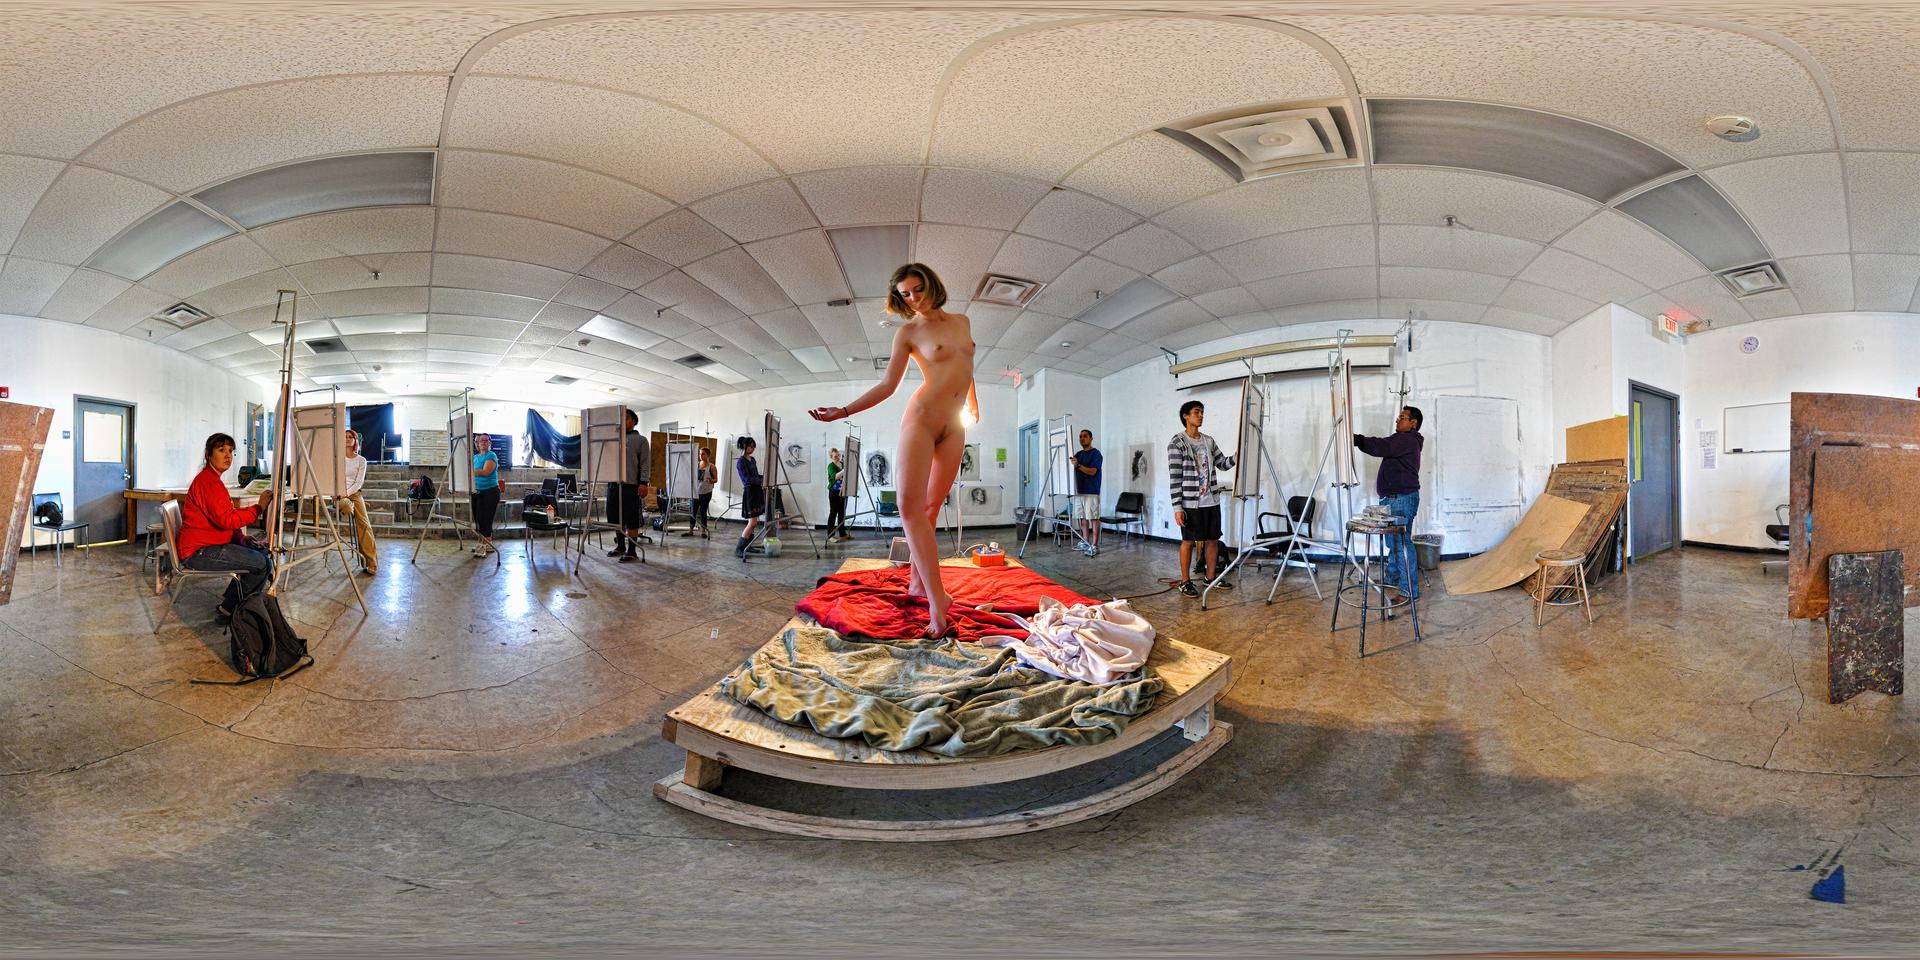
Referred object: A woman wearing red clothes is painting.

Referred object: the red blanket